Albrecht Glaser

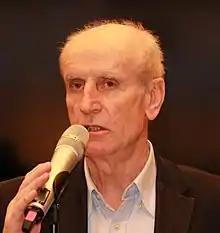
Glaser in 2015

Albrecht Heinz Erhard Glaser (born 8 January 1942) is a German politician (AfD, formerly CDU). From 1997 to 2001, he served as the treasurer of Frankfurt.